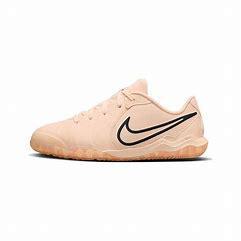
Brand: Nike
Model: Jr Tiempo Legend 10 Academy